Mule (shoe)

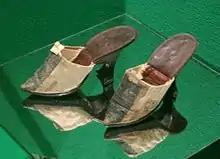
18th century high heel mules of Catherine the Great, 1770s

Mules of the 16th century to the 19th century were bedroom or boudoir slippers worn inside and not out in public. Accordingly, mules were worn with dressing gowns and typically matched the loose outfits by having the same comfort. The early mules did not have any distinguishable features.